Emily Gimmel

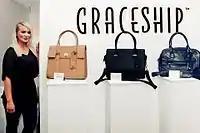
Emily Gimmel with her collection of bags

Emily is the fourth generation successor to her family company Atlas Machine and Supply, Inc., along with her brother Richie. In 2011, she founded the Louisville-based company Graceship which sells women's laptop bags online. The bags are eco-friendly and come in three styles; London, New York City and Chicago, all representing the style of the city they are named after. Each bag can hold up to a 15.4" laptop or tablet. The bags were all designed from scratch by Emily herself.